Belinda Parmar

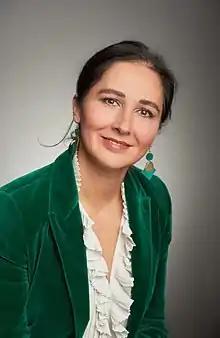

Belinda Parmar, (born 12 March 1974), is a British entrepreneur, campaigner and corporate activist.